Vaikom Muhammad Basheer

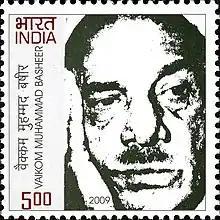
Basheer on a 2009 stamp of India

Vaikom Muhammad Basheer (21 January 1908 – 5 July 1994), popularly referred to as the Beypore Sultan, was an Indian writer of Malayalam literature, a humanist and an Indian independence activist. He was a novelist and short story writer noted for his path-breaking, down-to-earth style of writing that made him equally popular among literary critics as well as the common man. His notable works include "Balyakalasakhi", "Shabdangal", "Pathummayude Aadu", "Ntuppuppakkoranendarnnu", "Mathilukal", "Janmadinam," "Anargha Nimisham" and the translations of his works into other languages have earned him worldwide acclaim. The Government of India awarded him the fourth highest civilian honor of the Padma Shri in 1982. He was also a recipient of the Sahitya Academy Fellowship, Kerala Sahitya Academy Fellowship, and the Kerala State Film Award for Best Story. He was a recipient of the Vallathol Award in 1993.